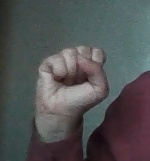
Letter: saad